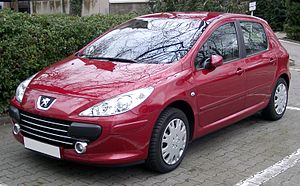
Peugeot 307 / Karrosserivarianter
Peugeot 307 var en bilmodel fra den franske bilfabrikant Peugeot. Bilen, som tilhørte den lille mellemklasse, kom på markedet i august 2001 som efterfølger for Peugeot 306 og blev valgt til Årets Bil i Danmark og Europa 2002.